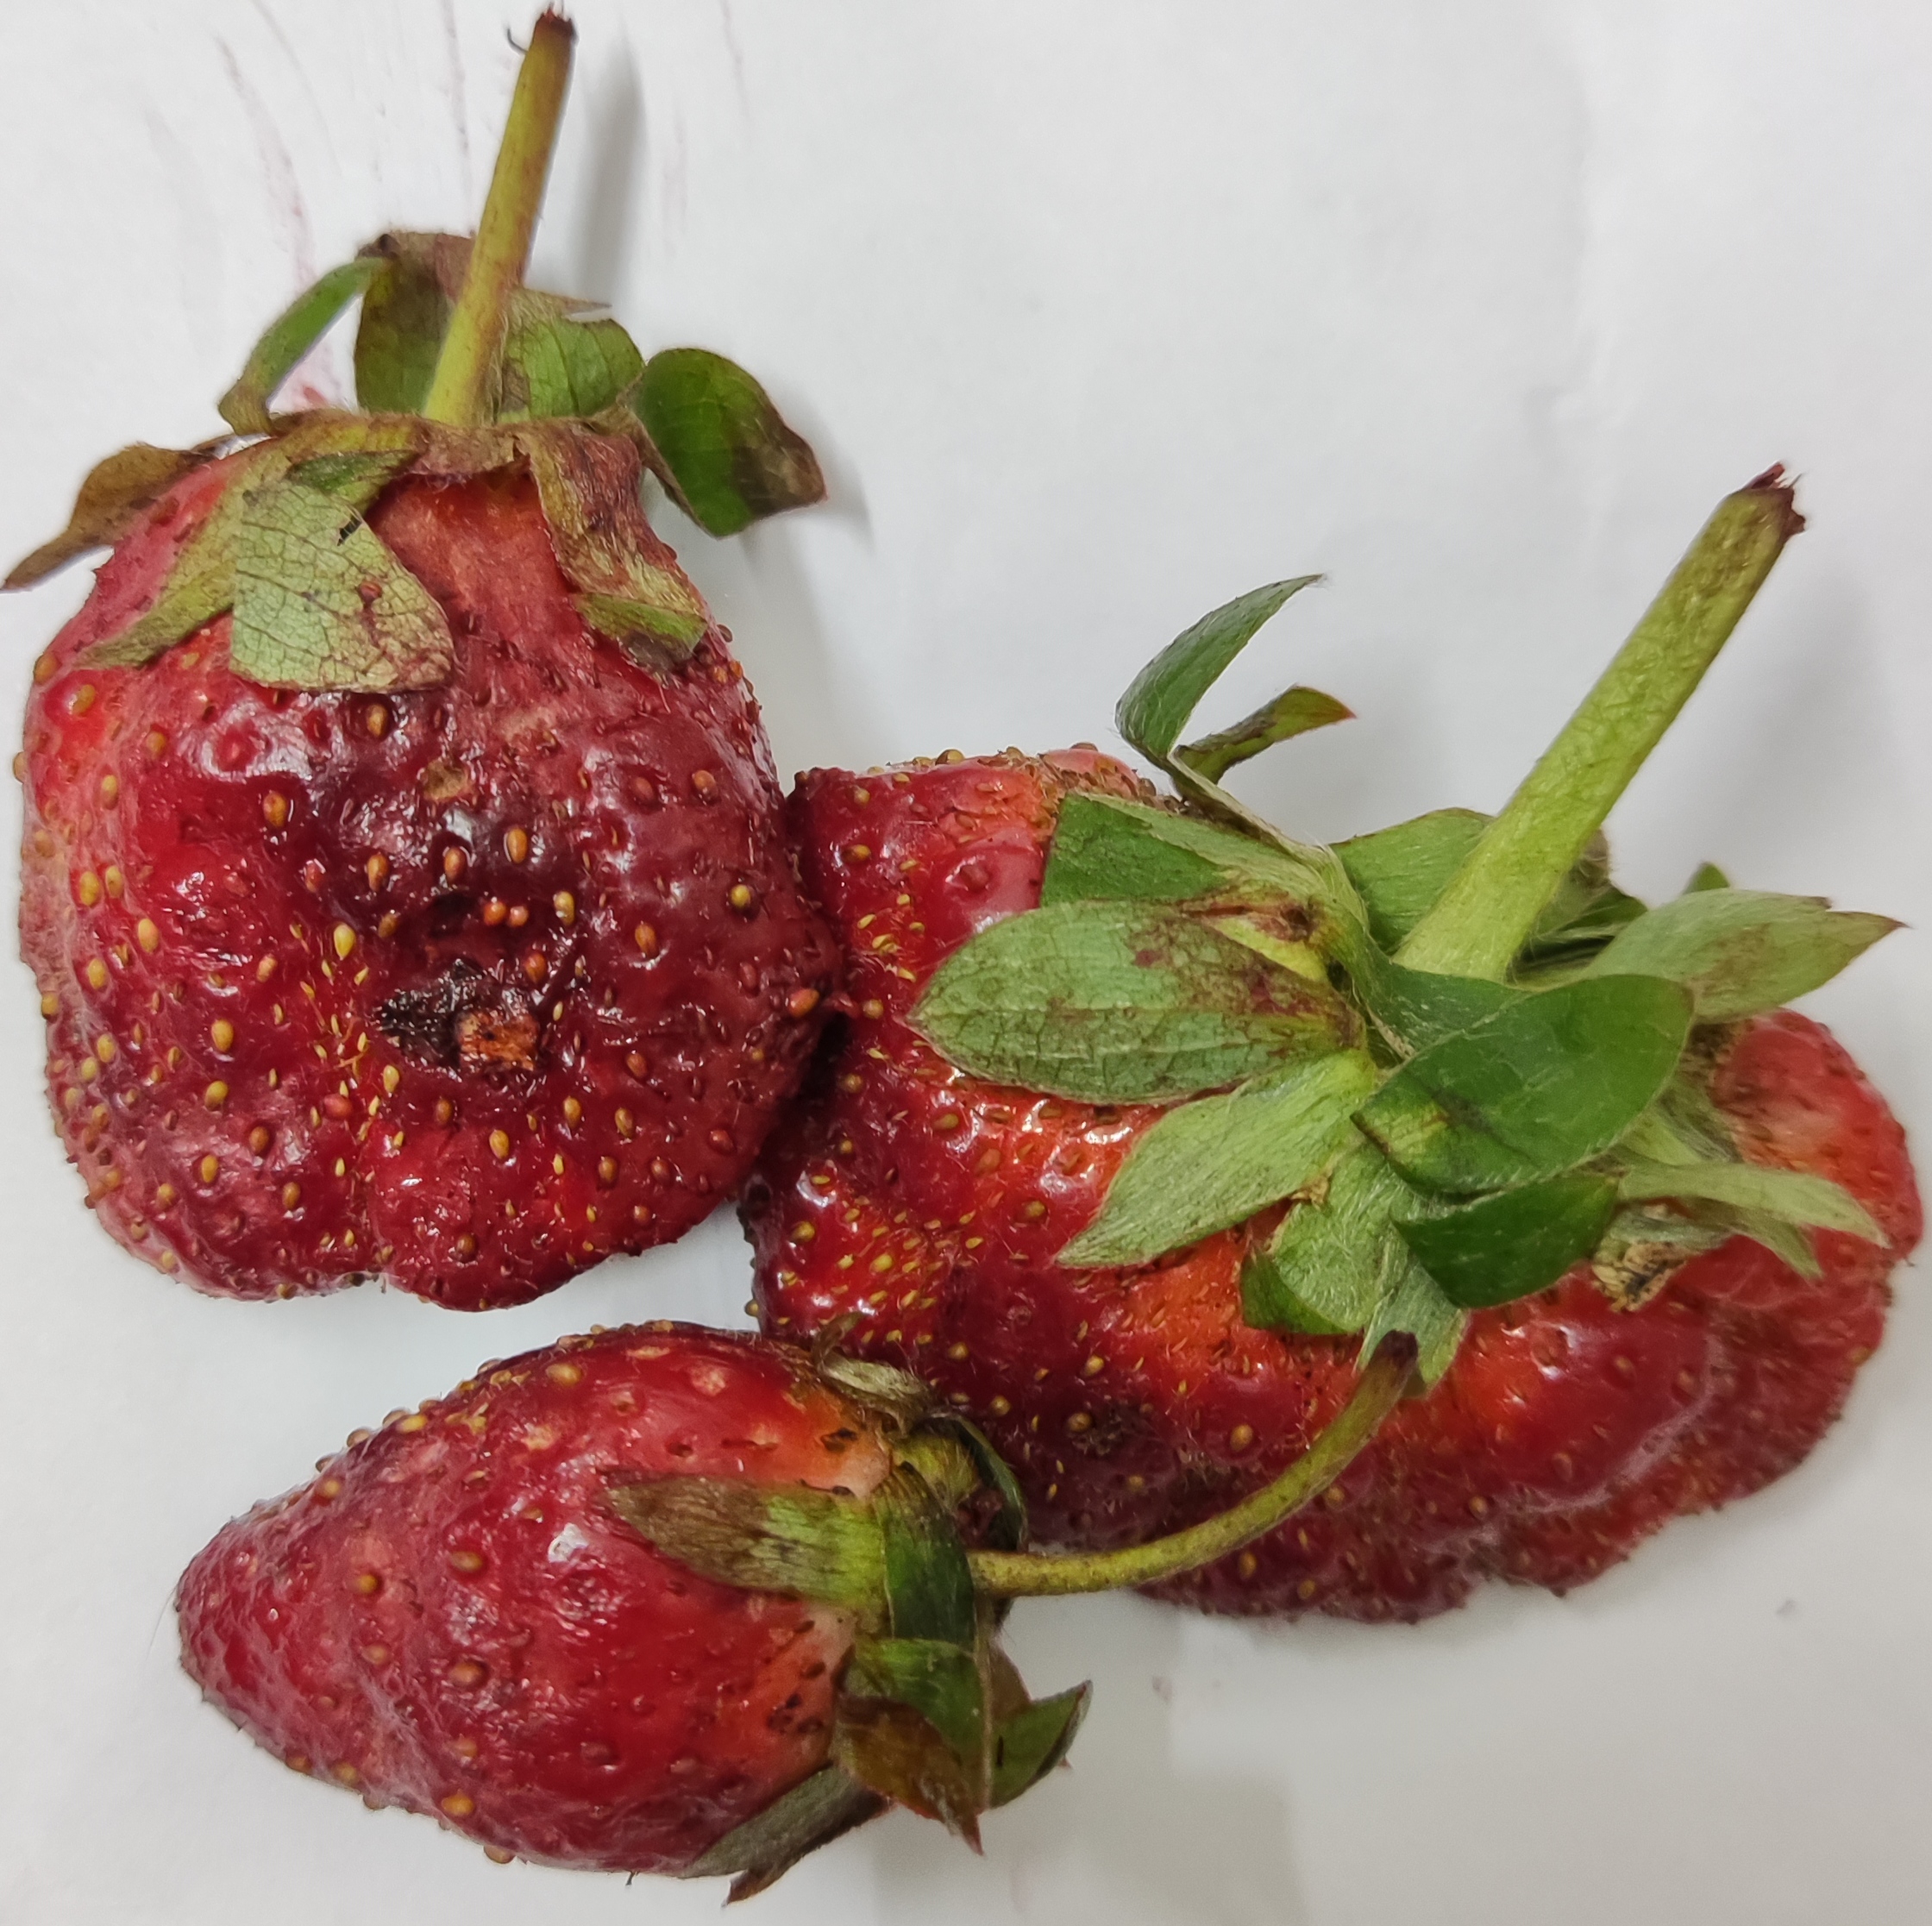
Fruit: strawberry
Condition: fresh